Raetihi

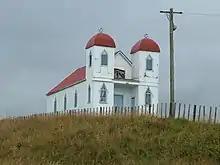
Rātana Church

The great fire of 1918 was a setback to many businesses and homeowners in Raetihi. The loss of numerous mills slowed the timber industry but it continued successfully into the 1940s, when the supply of strong native timber began running out. Replanting forests in fast-growing pine was a consideration, but at the time it was not possible to treat this relatively soft wood effectively to make it suitable for outdoor uses.